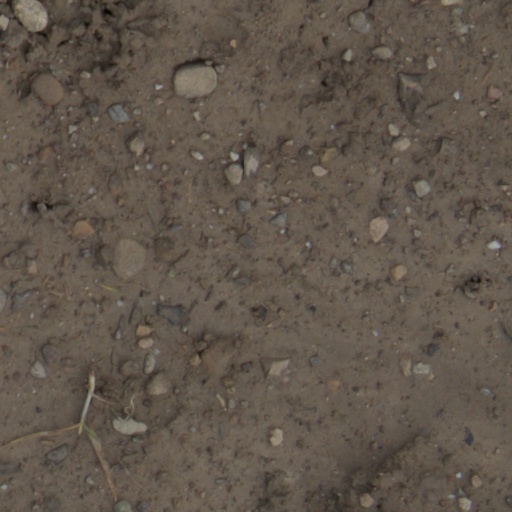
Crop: wheat